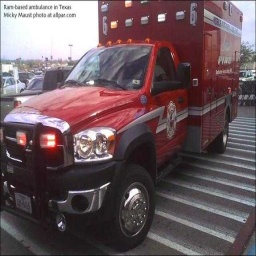
Label: ambulance